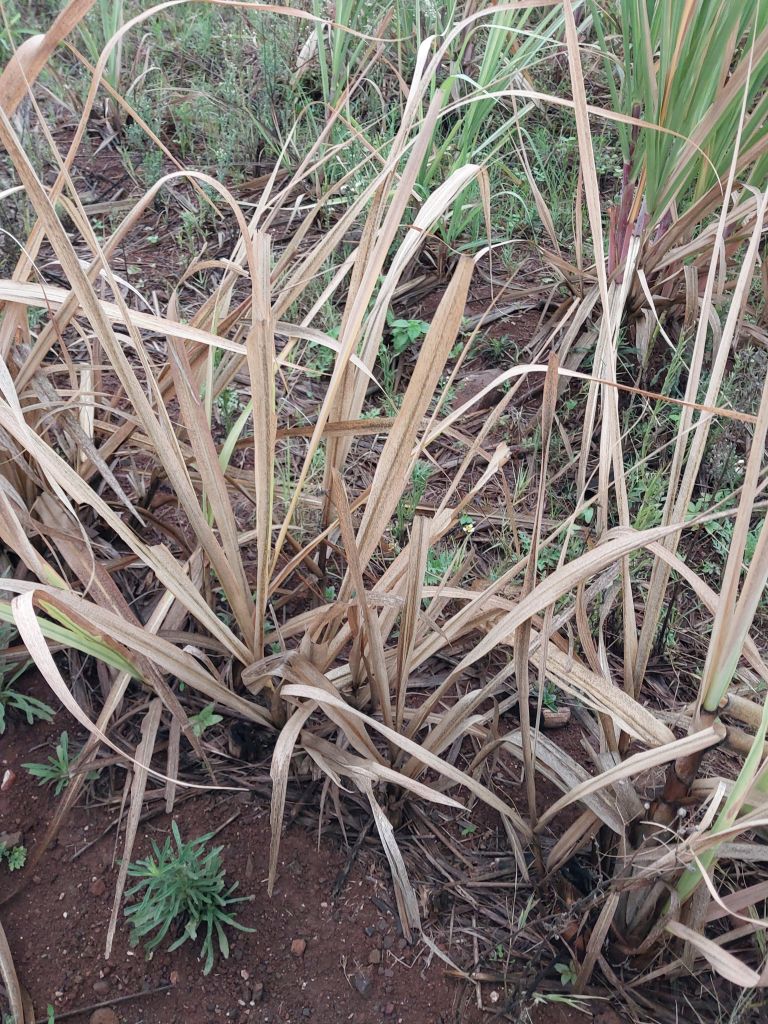
Label: Sett Rot